Benn Skerries

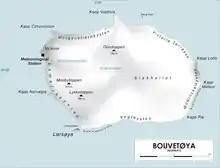
Map of Bouvetøya

Benn Skerries are a small group of rocks which extend up to westward from Norvegia Point on the island of Bouvetøya. They were charted and named in December 1927 by a Norwegian expedition in the "Norvegia" under Captain Harald Horntvedt.